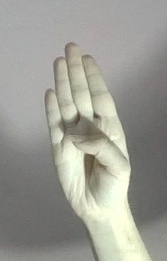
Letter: kaaf